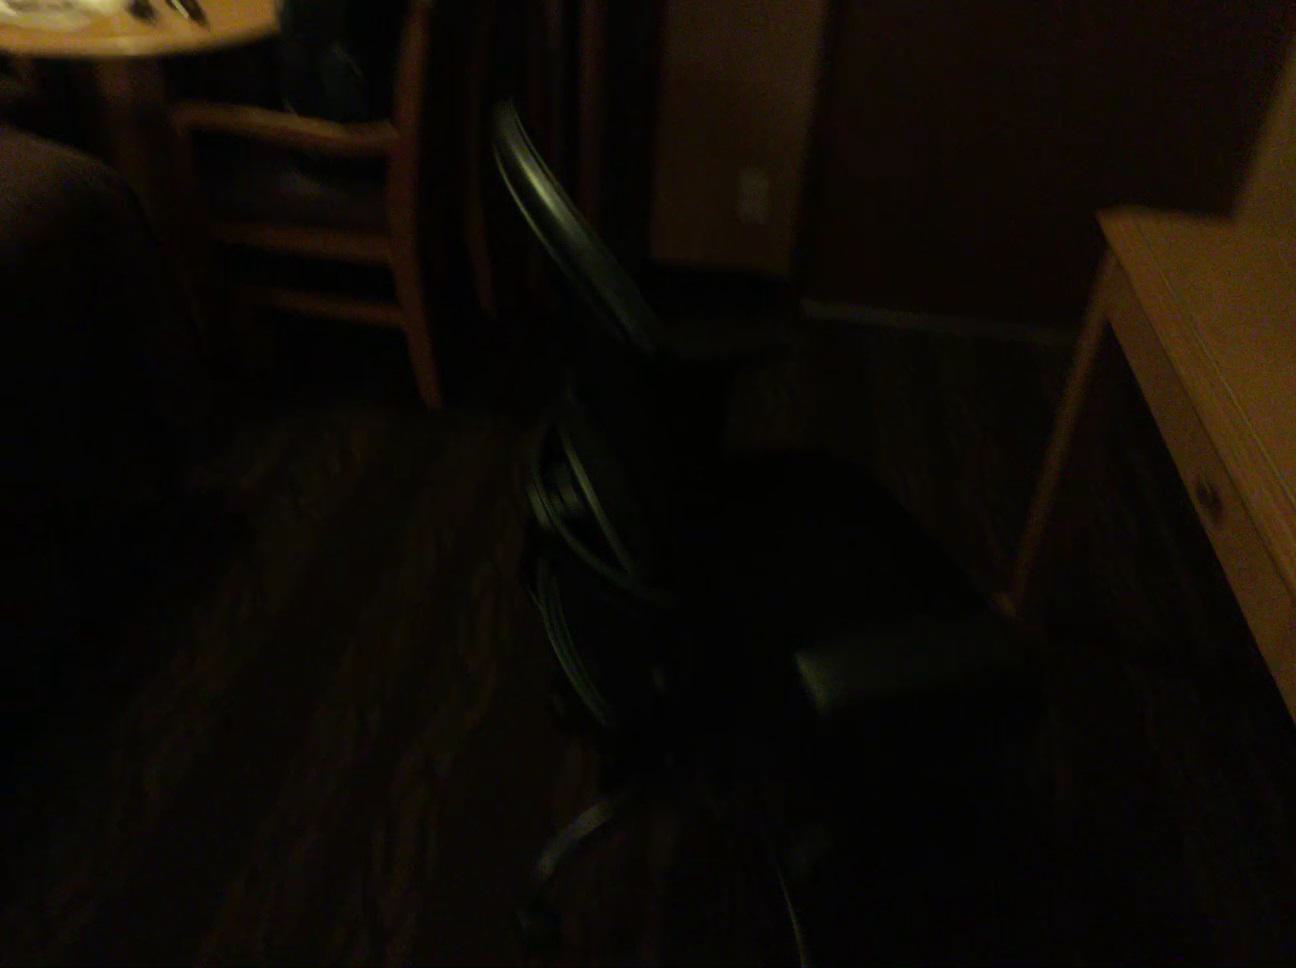
Question: Can the desk fit right of the telephone from the second object's perspective? Final answer should be yes or no.
Answer: Yes